Miré

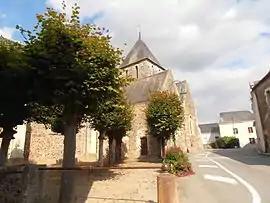
The centre of Miré

Miré is a commune in the Maine-et-Loire department in western France.